Rafaelle Souza

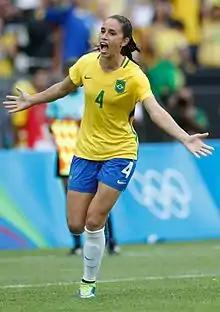
Souza at the 2016 Summer Olympics

Rafaelle Leone Carvalho Souza (born 18 June 1991) is a Brazilian professional footballer who plays as a defender or midfielder for Orlando Pride in the National Women's Soccer League and captains the Brazil national team.